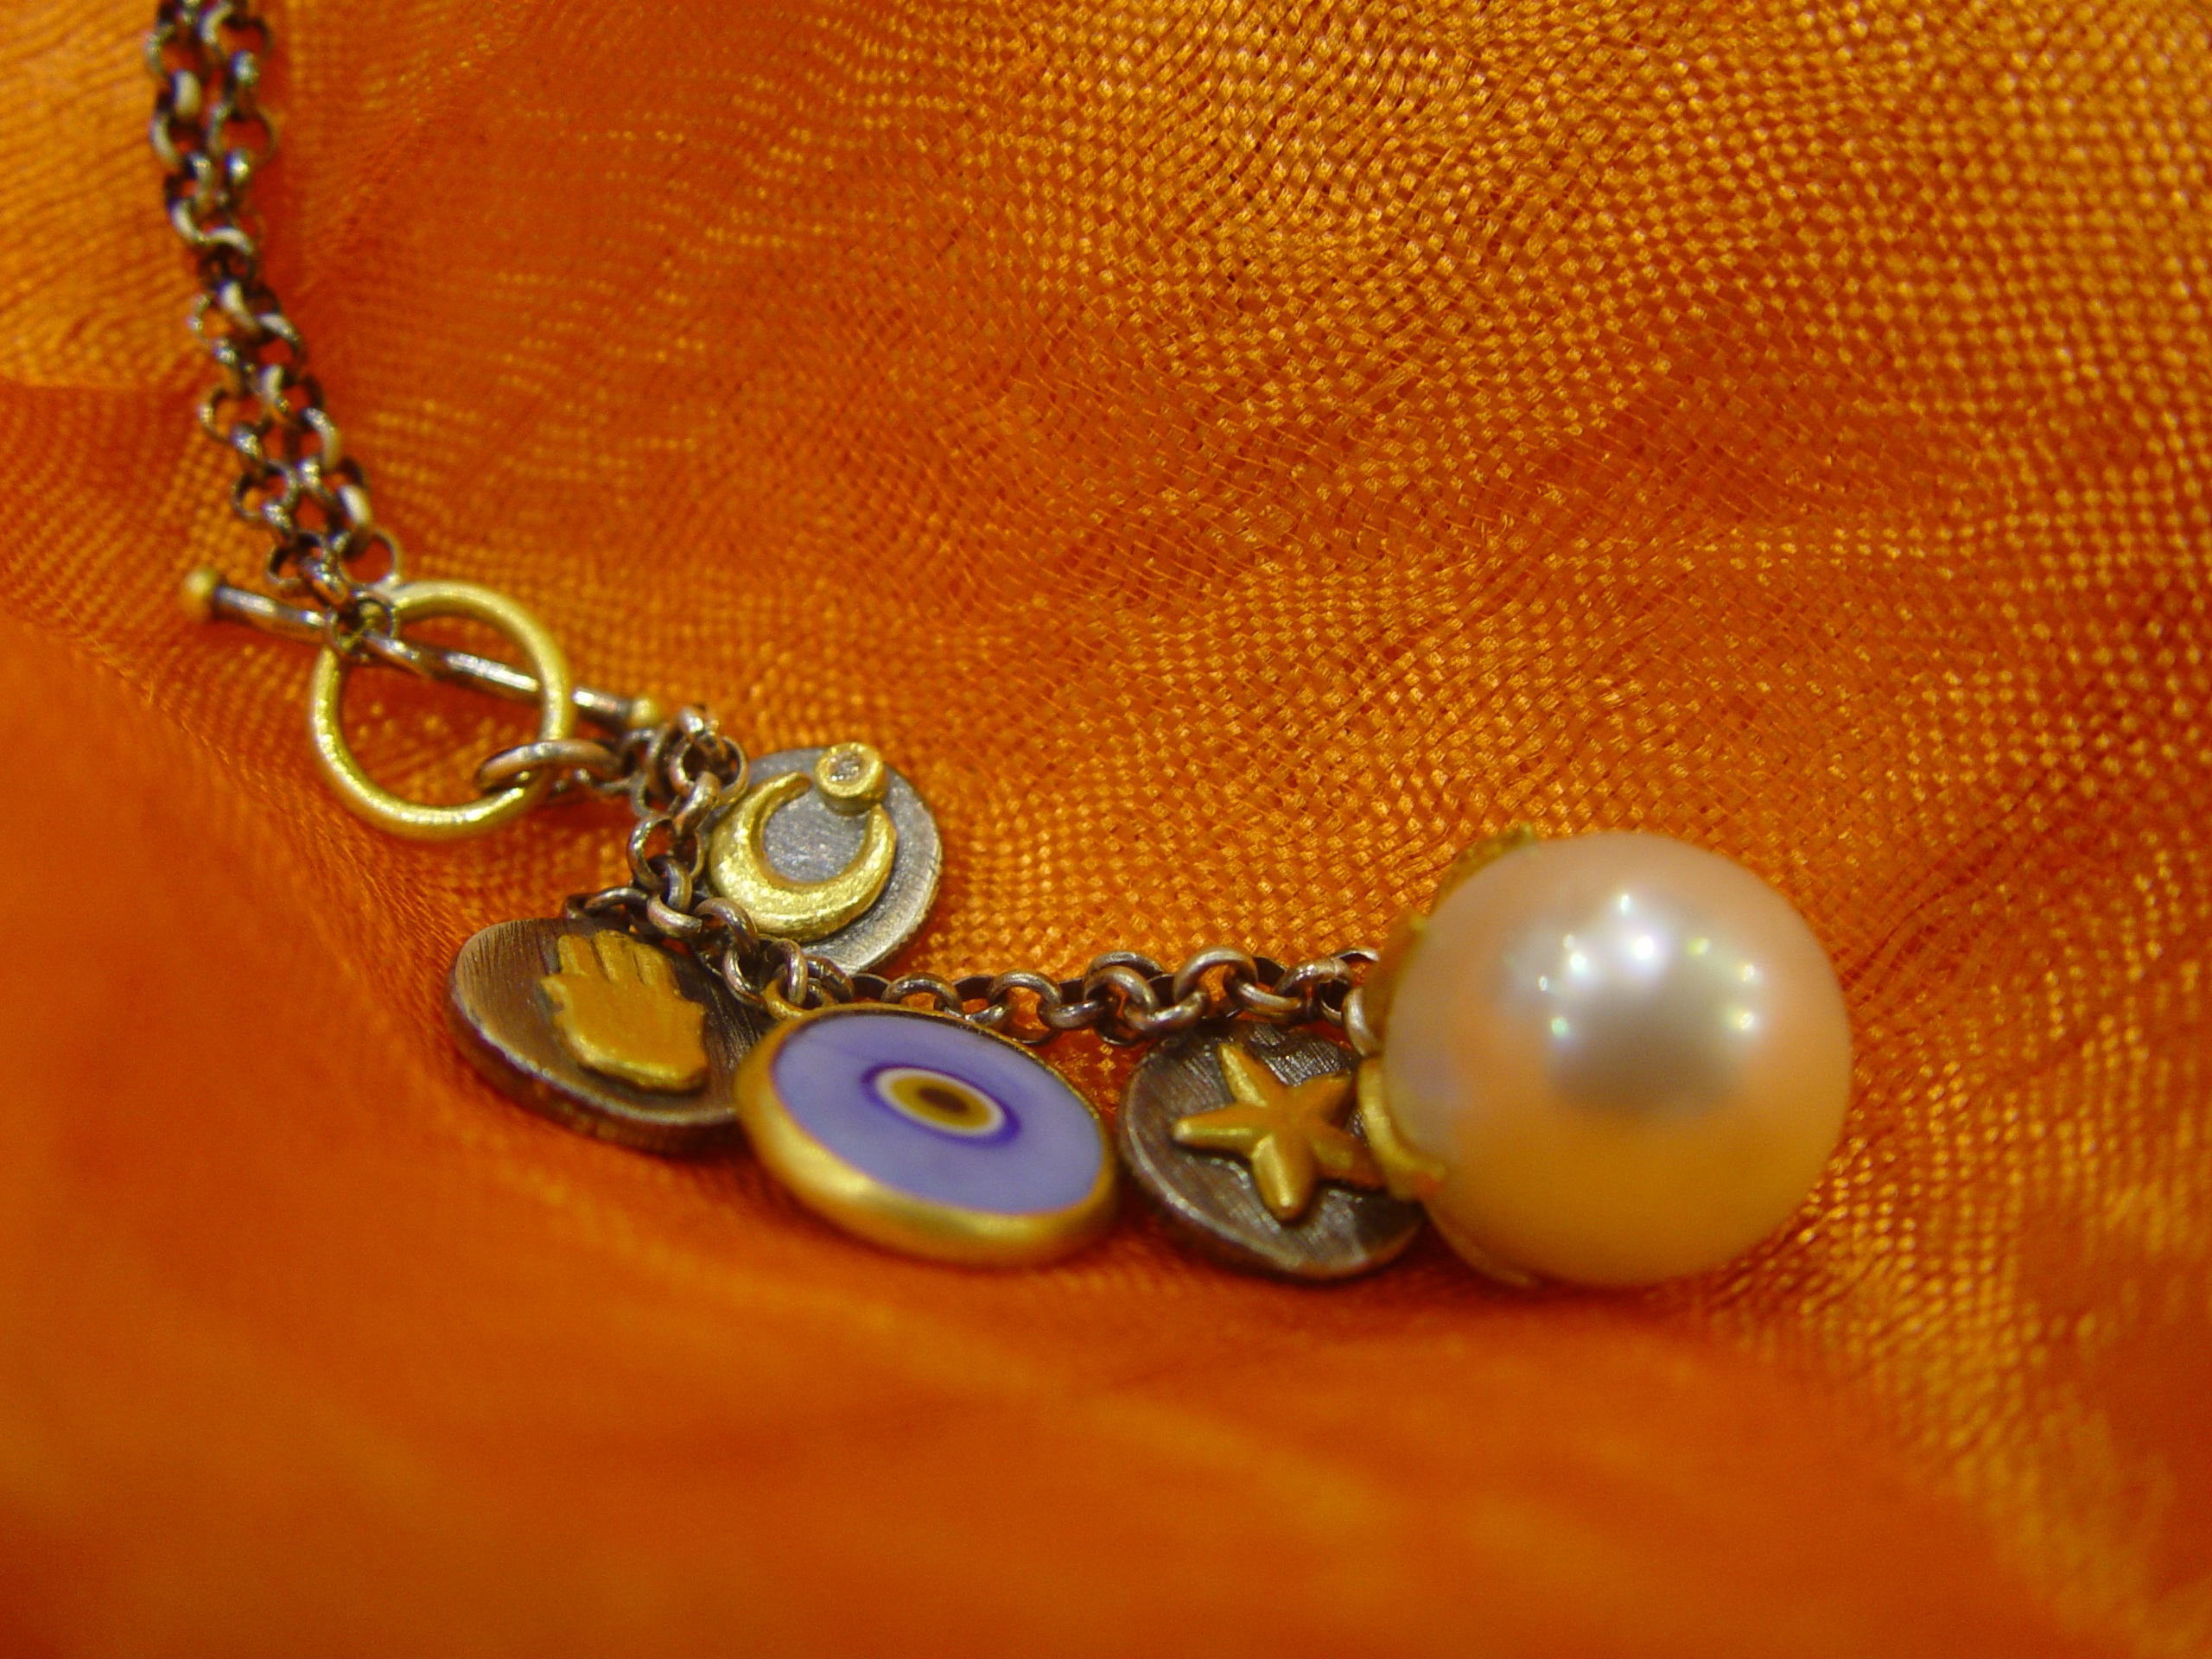
yellow, material, jewelry, necklace, jewellery, earrings, pearl, gemstone, amulet, fashion accessory